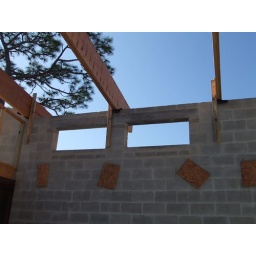
view from dining room to windows over kitchen